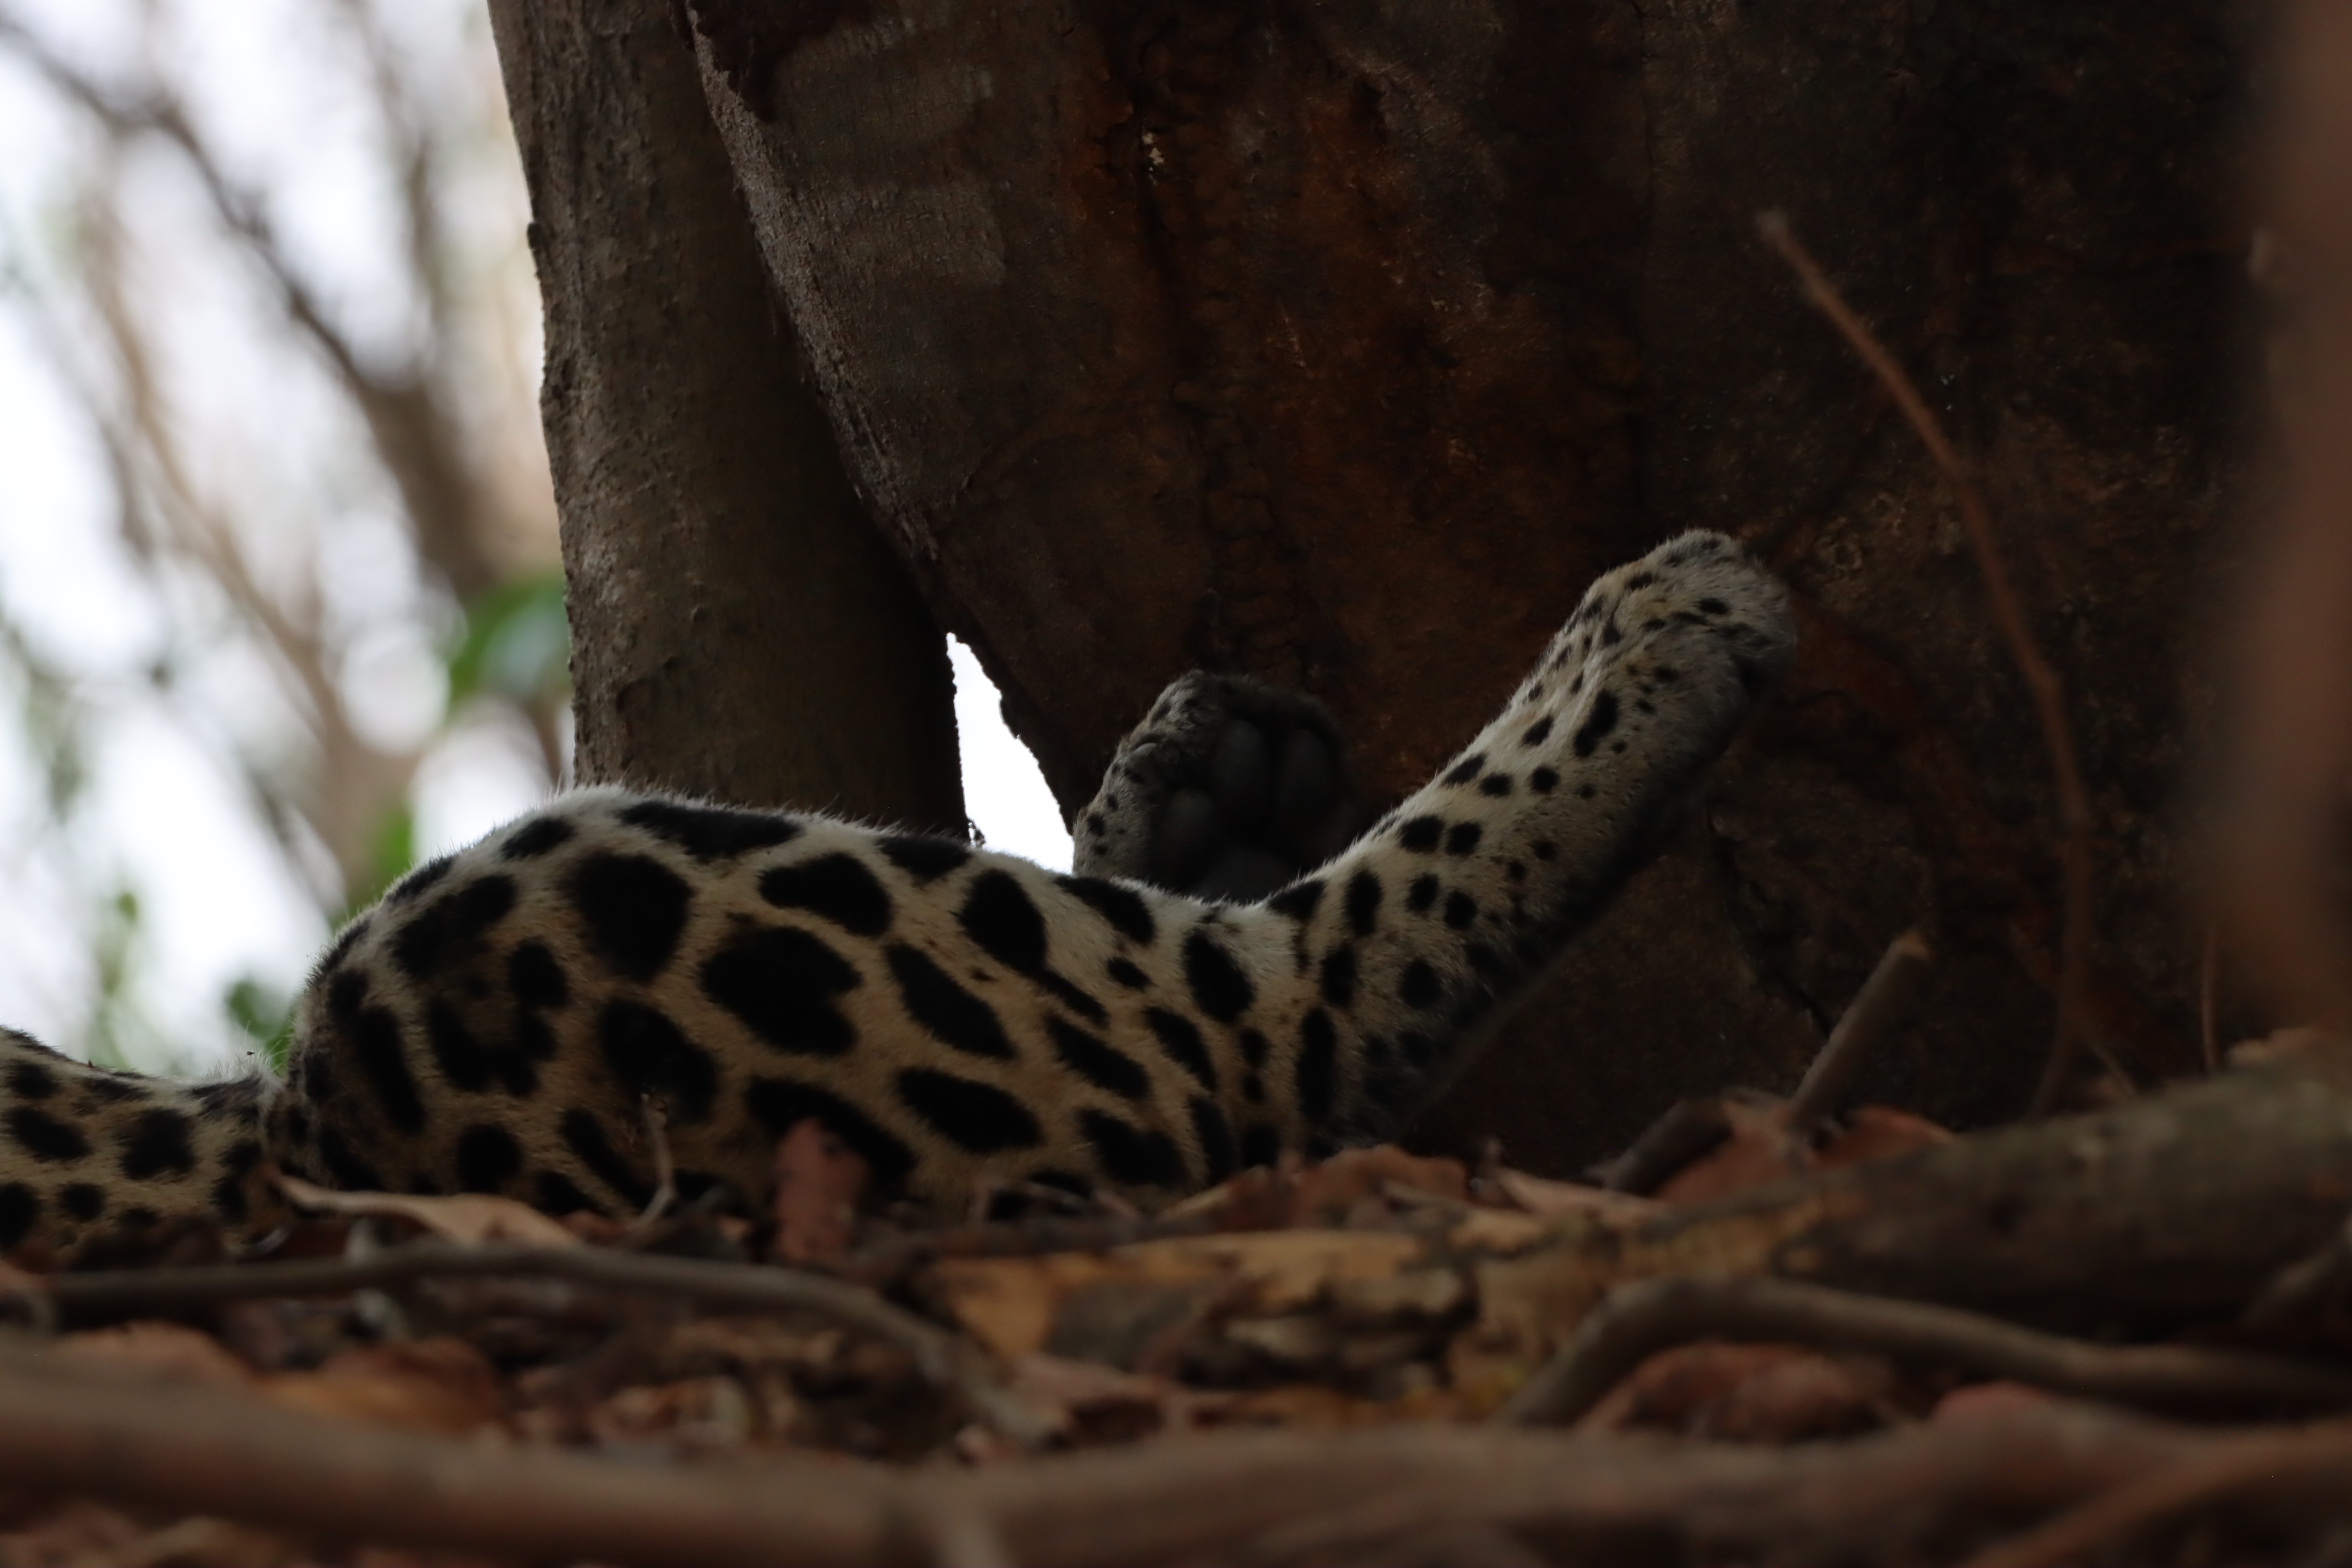
Jaguar: Apeiara